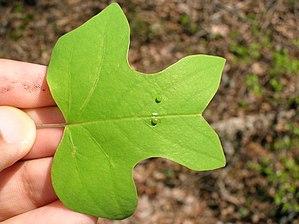
Le Papillon glauque est une espèce d'insectes lépidoptères qui appartient à la famille des Papilionidae, à la sous-famille des Papilioninae et au genre Papilio.